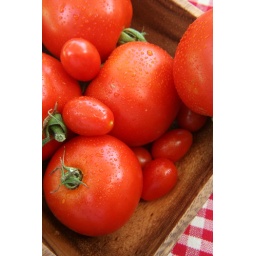
tomatoes in wooden bowl